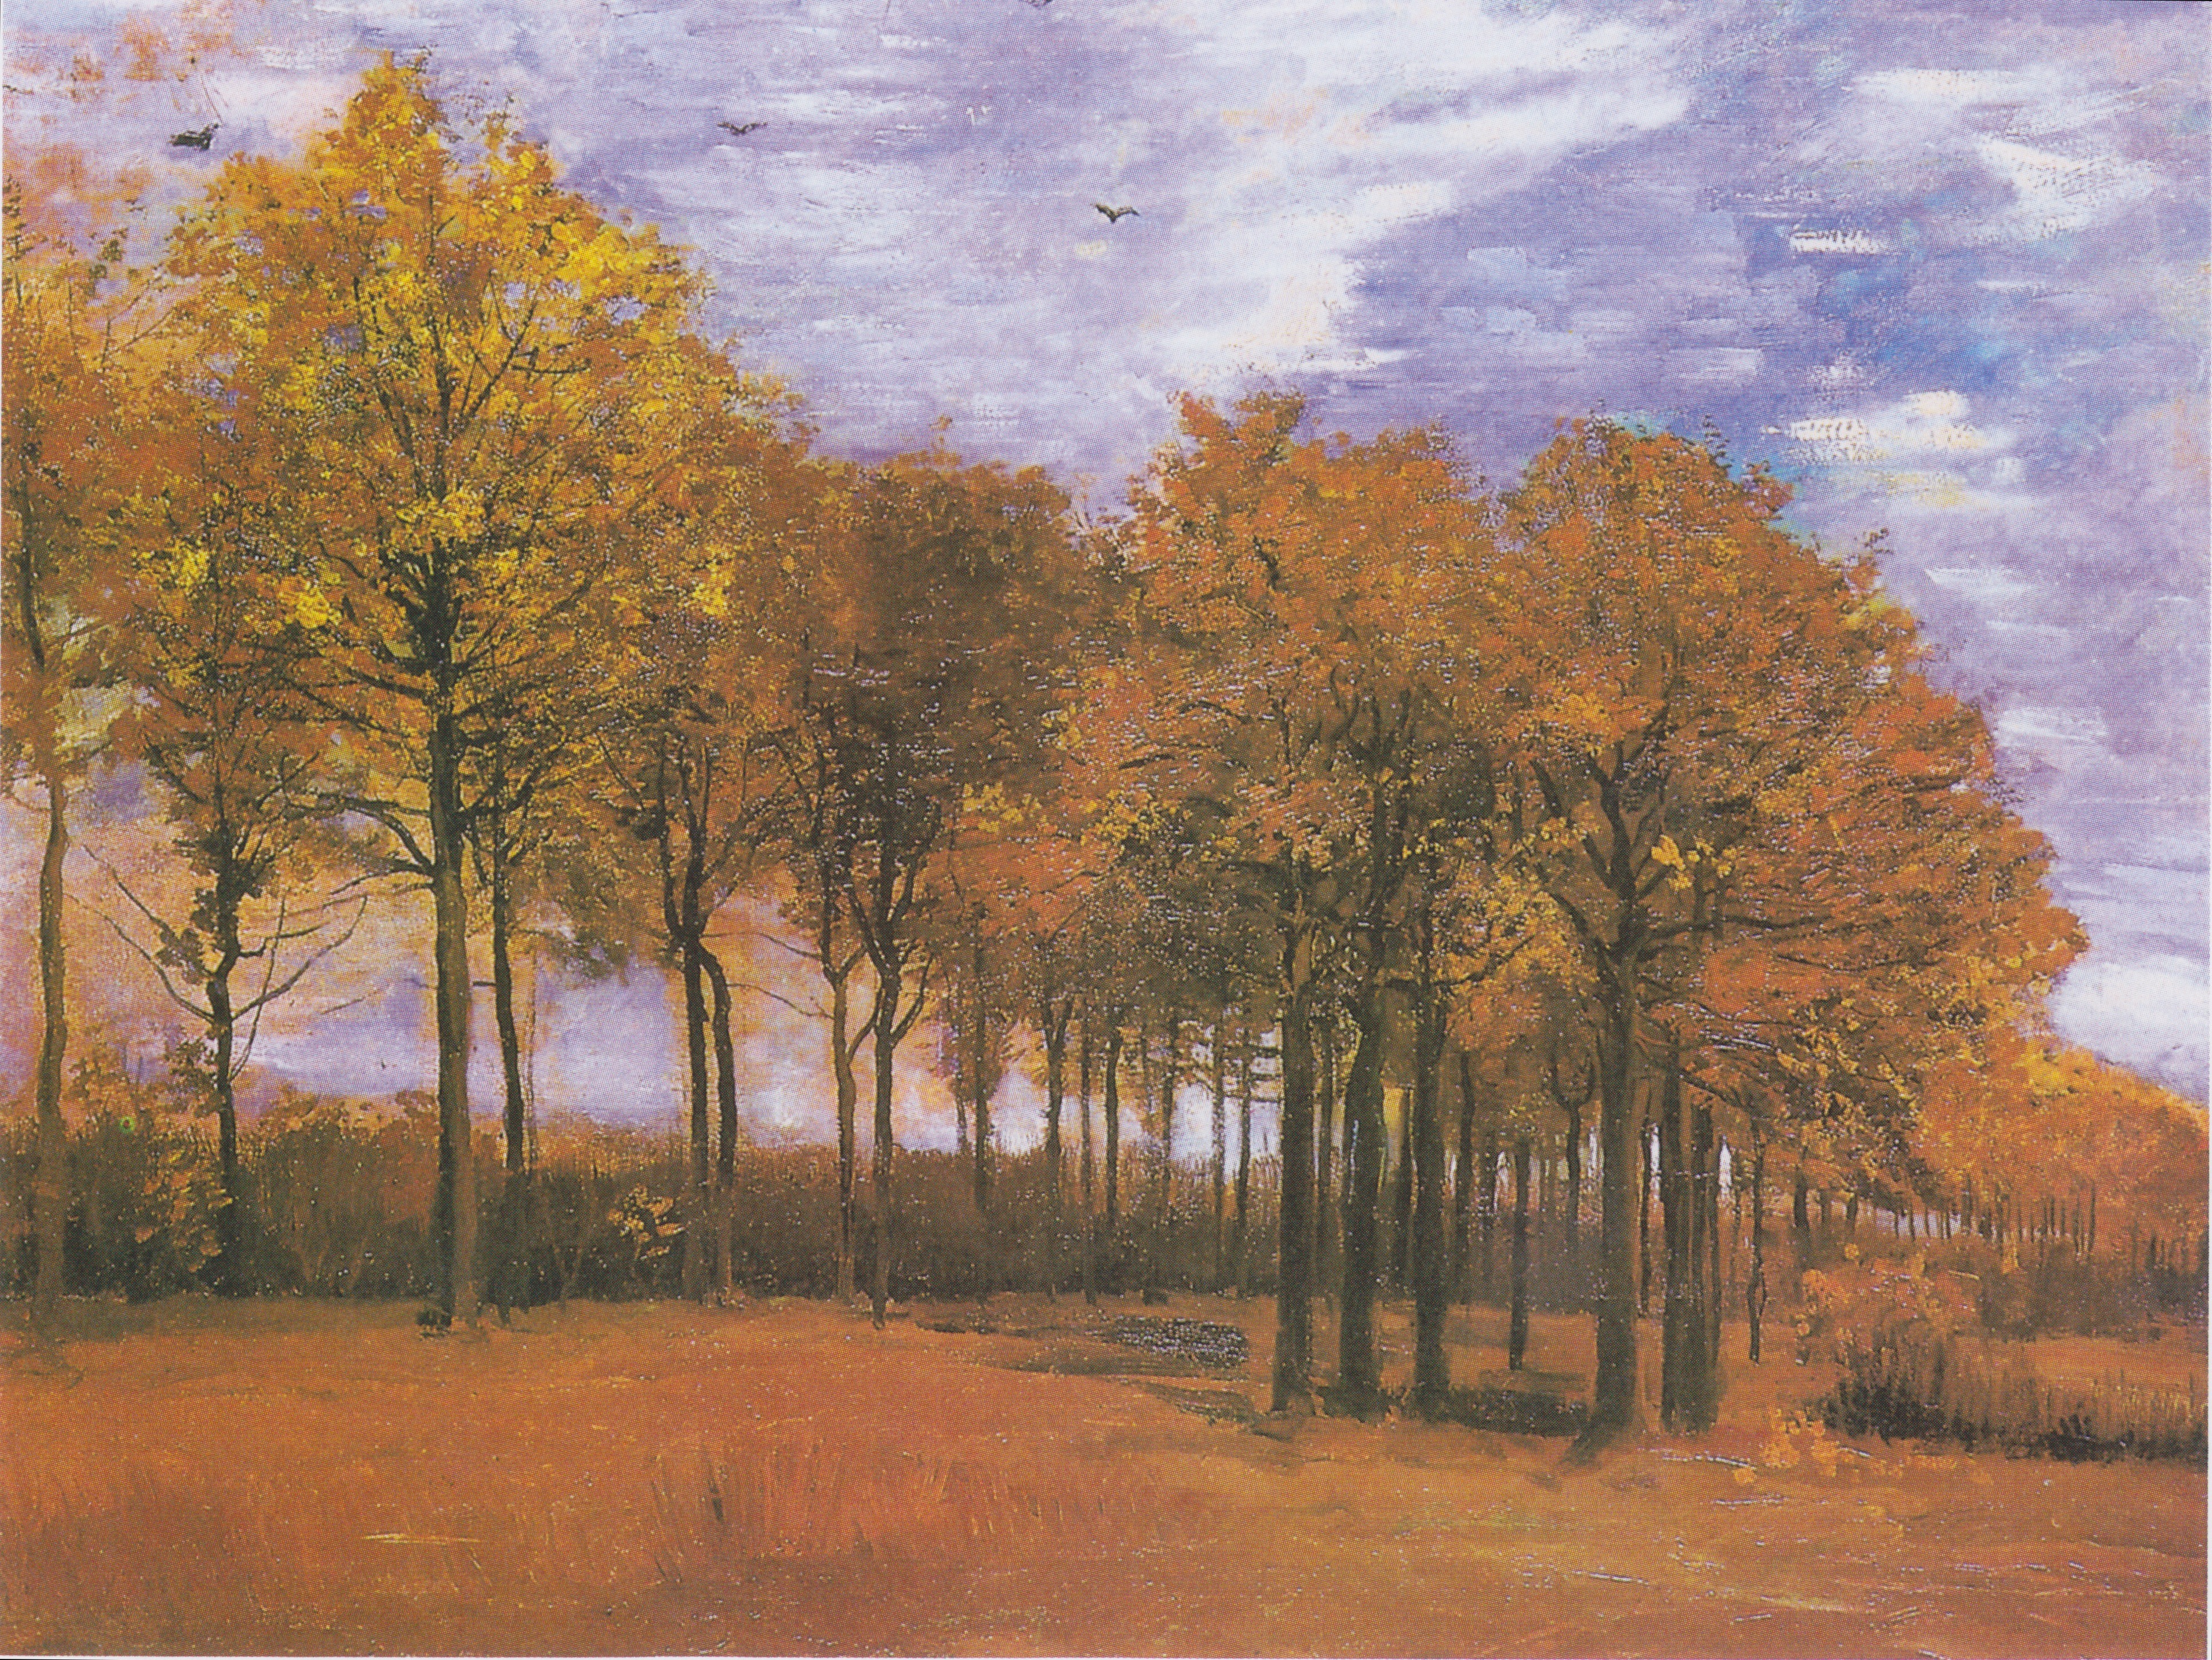
landscape, tree, nature, plant, sky, field, prairie, countryside, morning, leaf, fall, country, foliage, evening, autumn, artistic, season, savanna, painting, trees, outside, art, clouds, woodland, rural area, artistry, vincent van gogh, oil on canvas, atmospheric phenomenon, woody plant